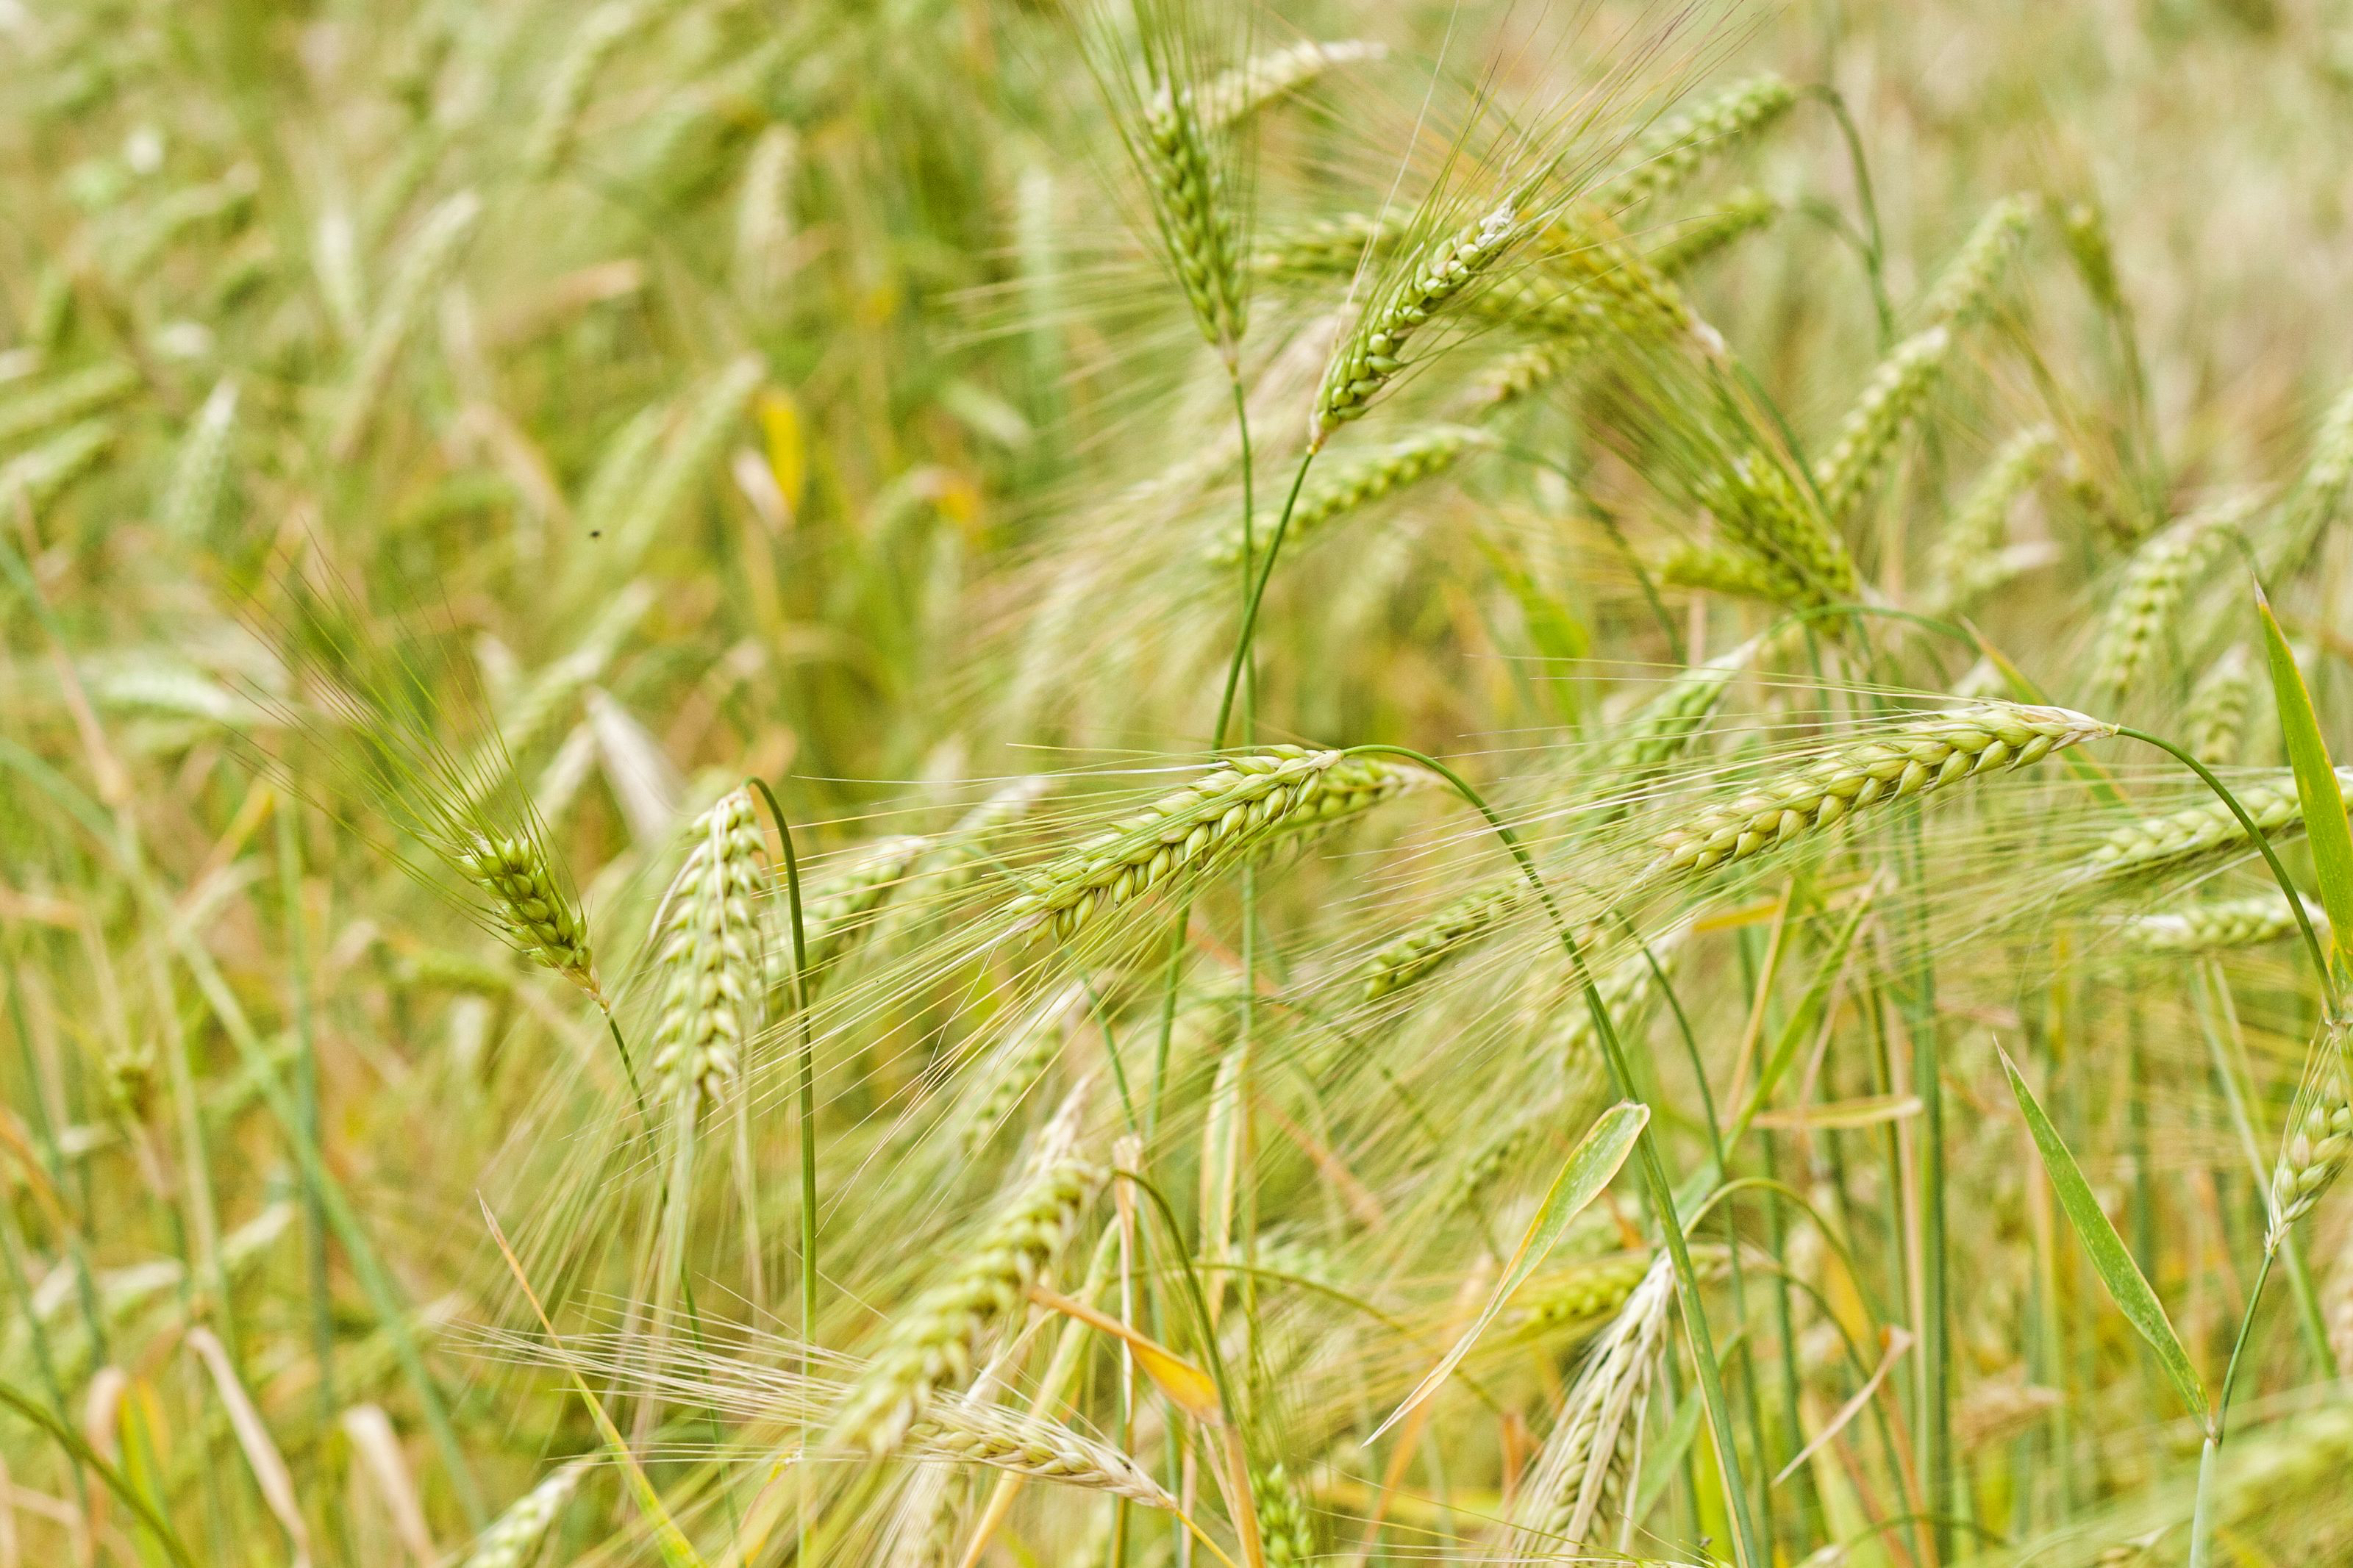
grass, branch, plant, field, lawn, meadow, barley, wheat, prairie, leaf, flower, food, green, crop, pasture, agriculture, grassland, rye, paddy field, flowering plant, hordeum, grass family, plant stem, land plant